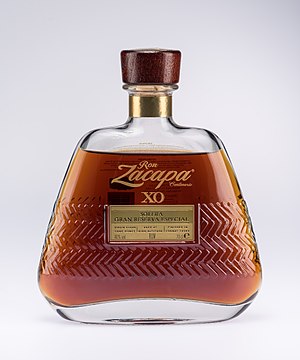
Ron Zacapa Centenario
En flaske Ron Zacapa XO
Ron Zacapa Centenario er en type rom, der bliver produceret i Guatemala af Rum Creation and Products, som er et datterselskab af Industrias Licoreras de Guatemala. Det bliver distribueret og markedsført af Diageo. Zacapa Centenario blev skabt i 1976 for at fejre 100-året for grundlæggelsen af byen Zacapa i det østlige Guatemala. Det er et produkt af blending, stabilisering og modningsprocesser i vellagret rom af kemikeren Alejandro Burgaleta.